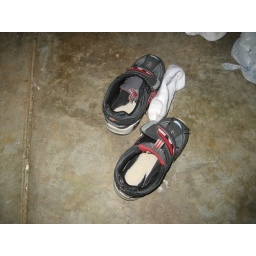
Lots of sand in the shoes